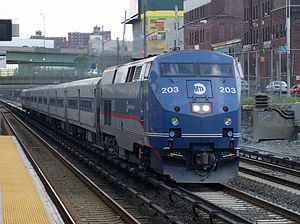
Elektro-dieseltraktion
GE P32AC-DM Elektro-diesellokomotiv forsynet med strøm fra 3. skinne.
Elektro-dieseltraktion, hvor toget drives enten ved elektricitet som eltraktion, hvor jernbanen er elektrificeret eller eller som dieseltraktion ved dieselgeneratorer, hvor jernbanen ikke er elektrificeret.